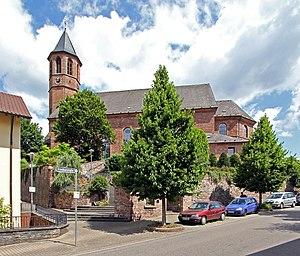
Église St. Cyriak à Malsch.